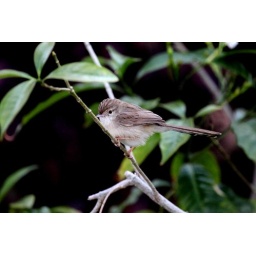
Busy bird in bushes near beach